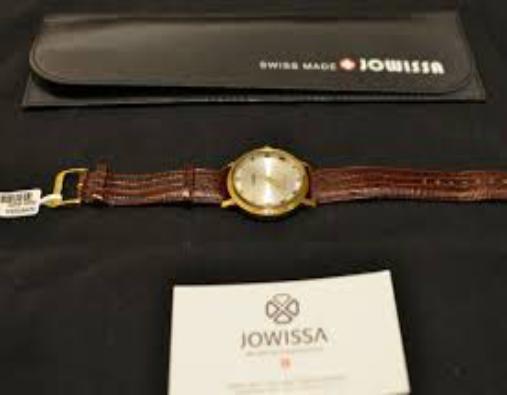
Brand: jowissa
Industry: Electronic